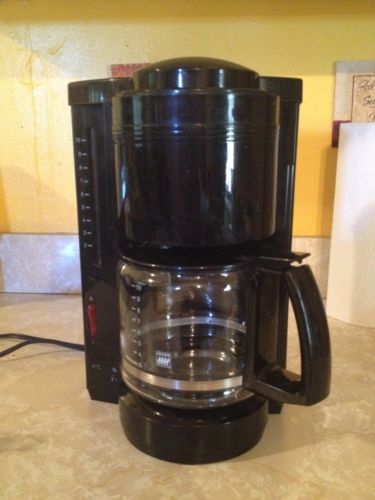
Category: coffee maker